York, Pennsylvania

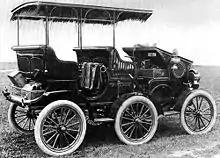
A six-wheeled Pullman automobile, manufactured on North George St. in the early 20th century

According to U.S. census reports from 1800 through 1840, York ranked within the nation's top one hundred most populous urban areas.